Laleu, Orne

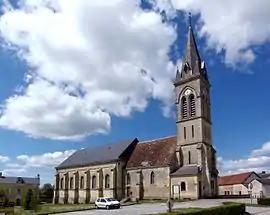
The church in Laleu

Laleu is a commune in the Orne department in north-western France.